Inochentism

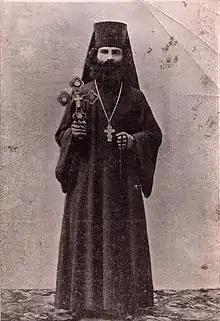
Inochenție of Balta in a contemporary photograph

Inochentism (occasionally translated as Innocentism or the Inochentist church; ; Russian: Иннокентьевцы, "Innokentevtsy") is a millennialist and Charismatic Christian sect, split from mainstream Eastern Orthodoxy in the early 20th century. The church was first set up in the Russian Empire, and was later active in both the Soviet Union and Romania. Its founder was Bessarabian monk Ioan Levizor, known by his monastic name, "Inochenție".